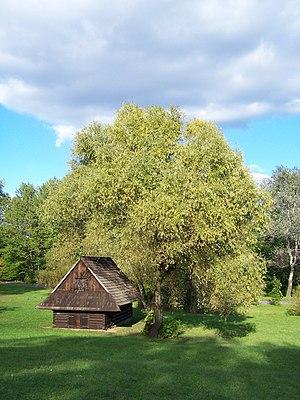
Chorzów est une ville de Pologne, en Voïvodie de Silésie. La ville est connue durant la période allemande sous le nom de Königshütte. Entre 1922 et 1939, elle retourne à la Pologne, et de nouveau à partir de 1945.